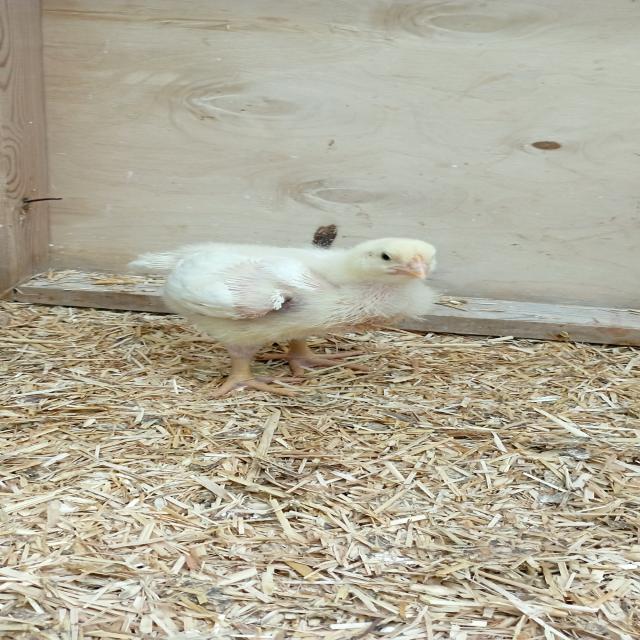
Weight: 403 g